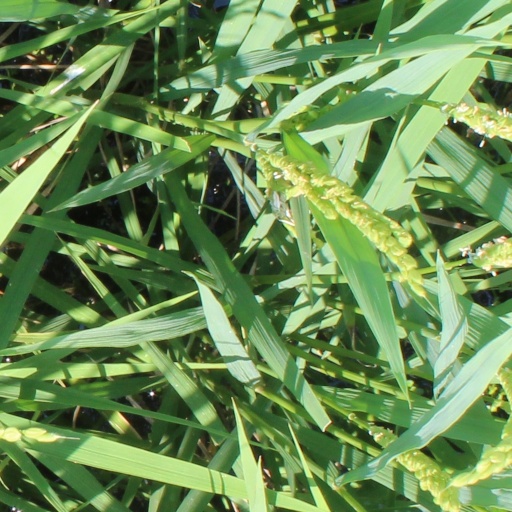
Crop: rice